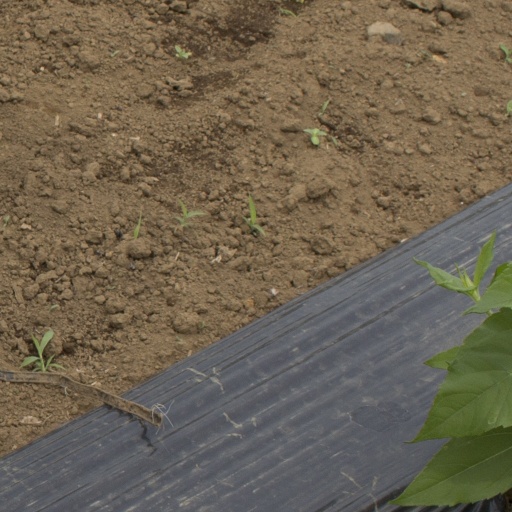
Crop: Jerusalem artichoke